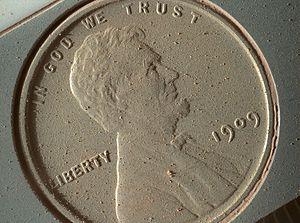
Victor David Brenner, né Avigdor David Brenner le 12 juin 1871 et mort le 5 avril 1924, est un sculpteur, graveur et médailleur litvak américain, connu principalement comme le concepteur du Lincoln Cent des États-Unis.